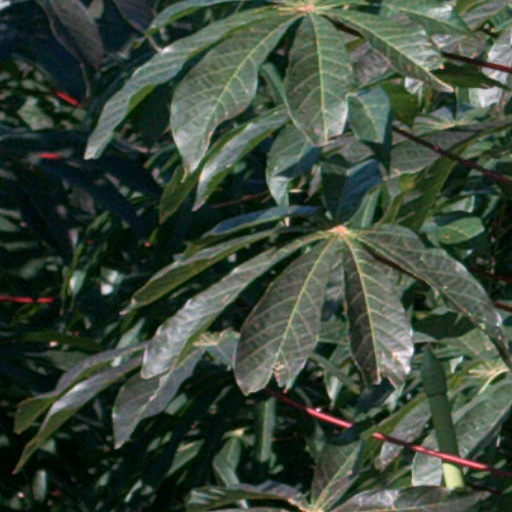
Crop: cassava